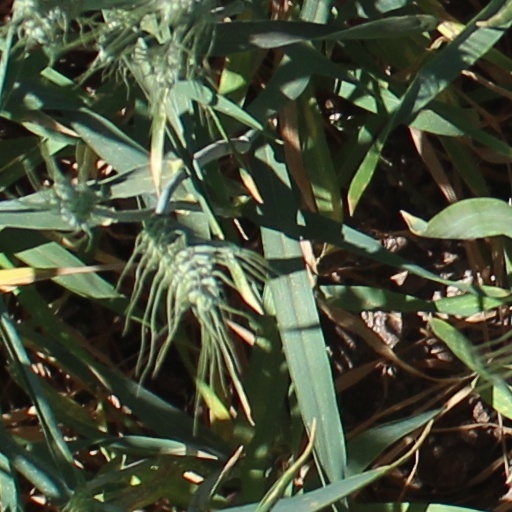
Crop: wheat